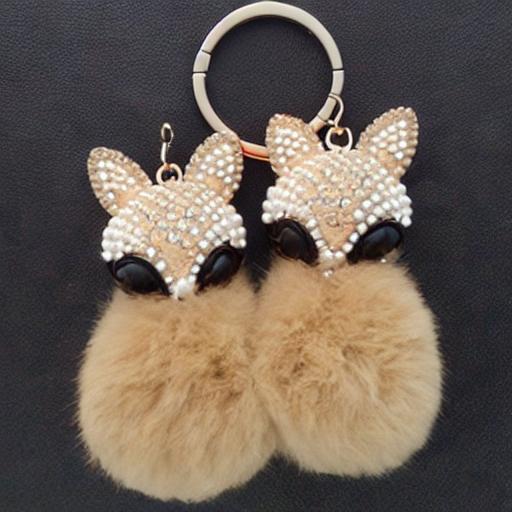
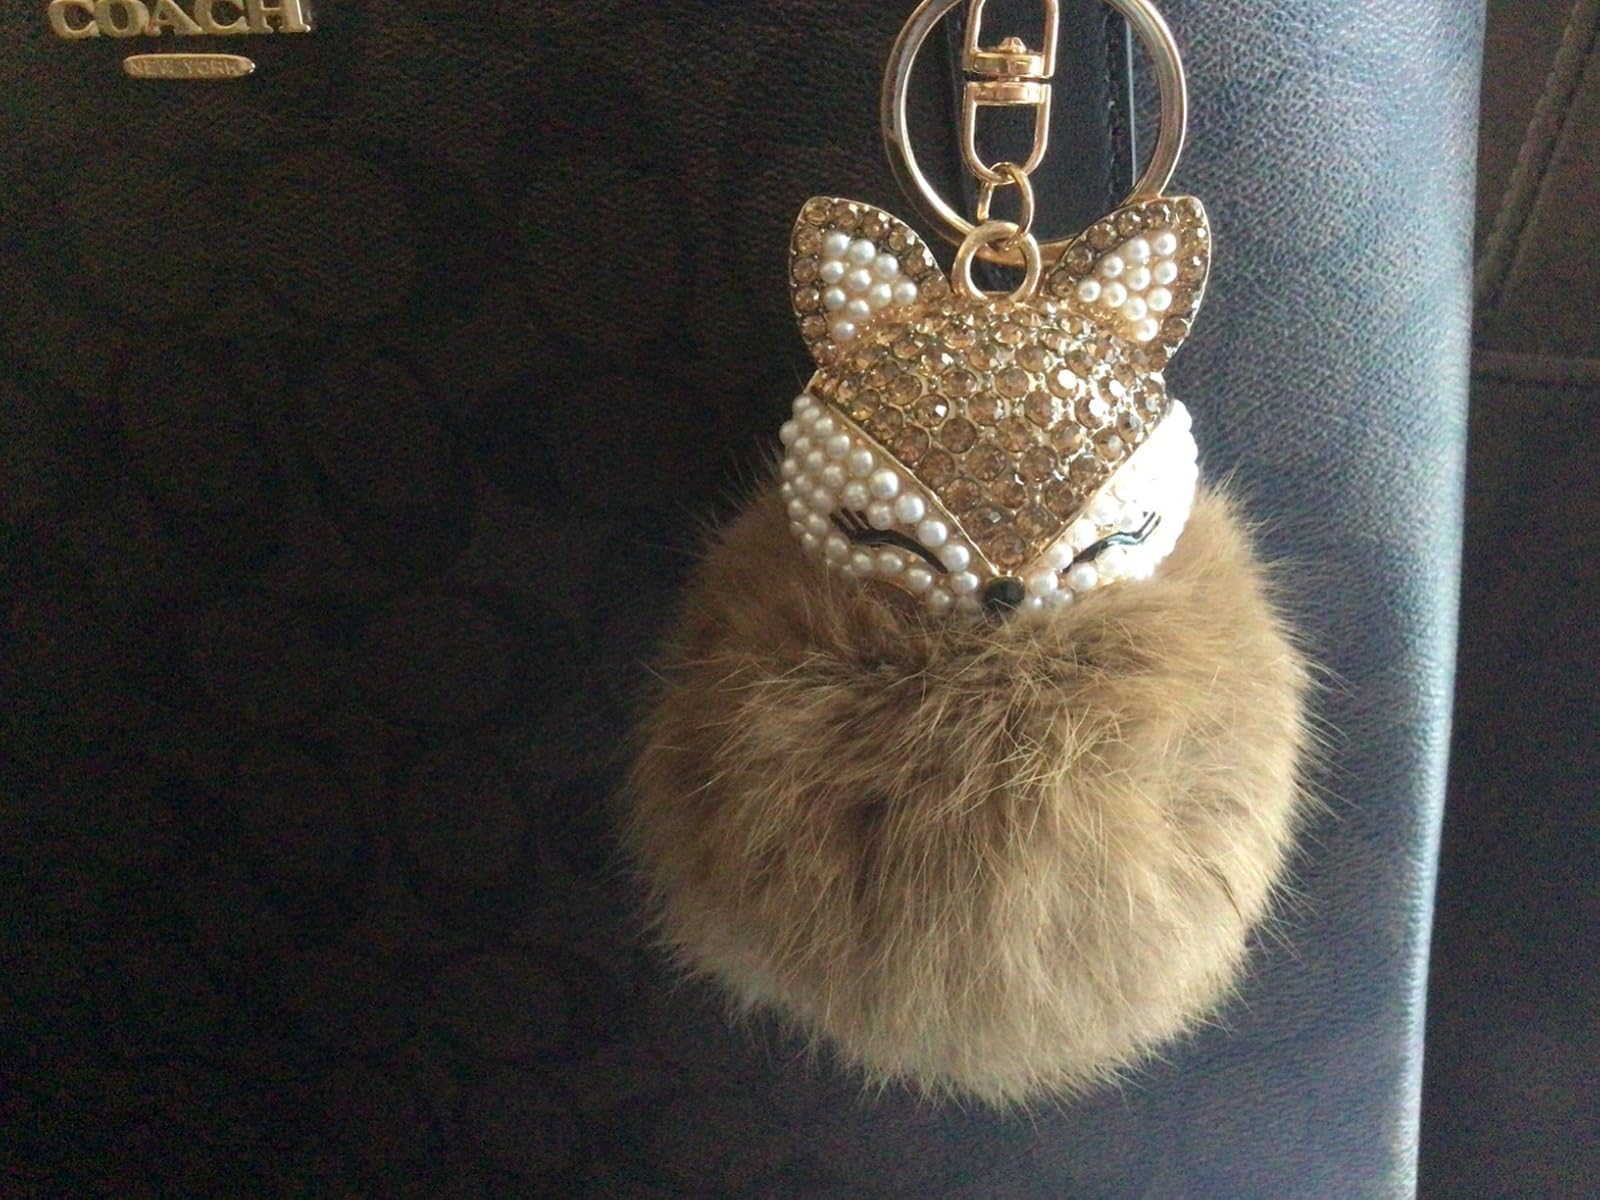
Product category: accessories_keychain
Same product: no